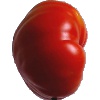
Label: Tomato 3